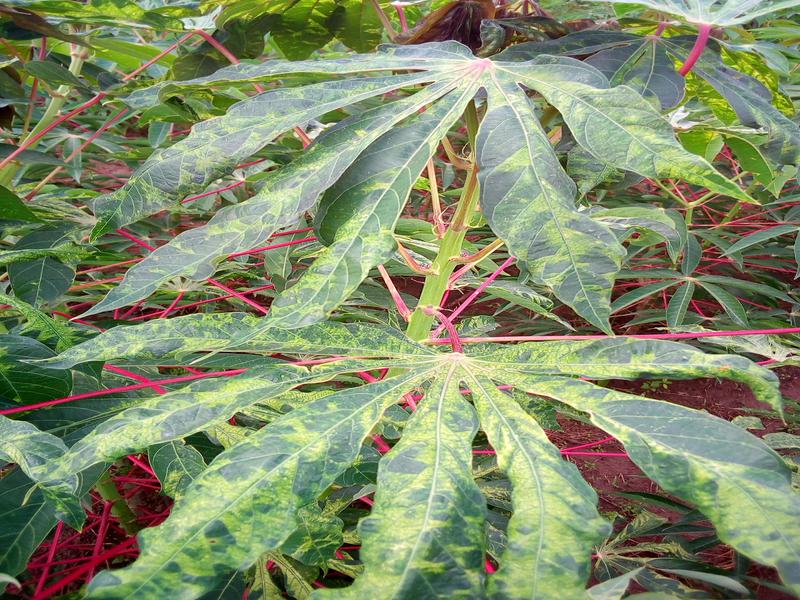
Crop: cassava
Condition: mosaic_disease